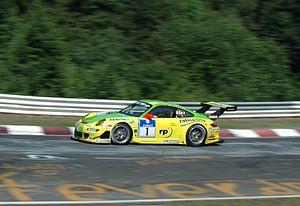
Manthey Racing est une écurie automobile allemande, fondée en 1996 par l'ancien pilote Olaf Manthey et basée à Meuspath. Elle participe principalement au championnat VLN et aux 24 Heures du Nürburgring.